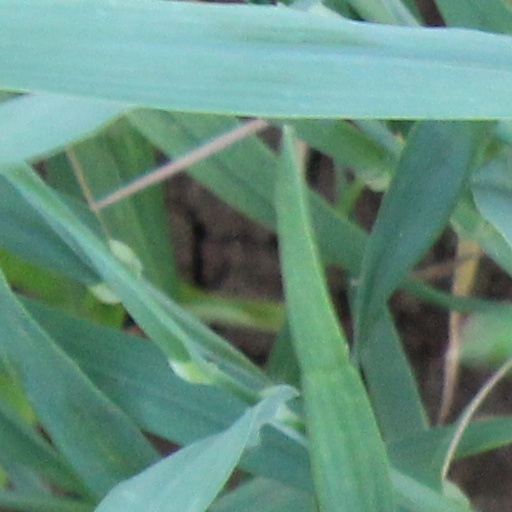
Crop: wheat